Sander Schimmelpenninck

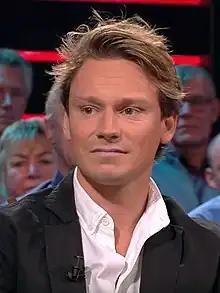
Schimmelpenninck in 2017

Count Sander Cornelis Schimmelpenninck (born June 26, 1984) is a Dutch nobleman, opinion writer & -commentator, and television presenter. From 2016 to September 2020, he was the editor-in-chief of the magazine Quote. Since September 2019, he has been a columnist for the newspaper de Volkskrant. Along with his college friend Jaap Reesema and Titus van Dijk, he co-founded the production company Tonny Media, which produces podcasts including the "Zelfspodcast".